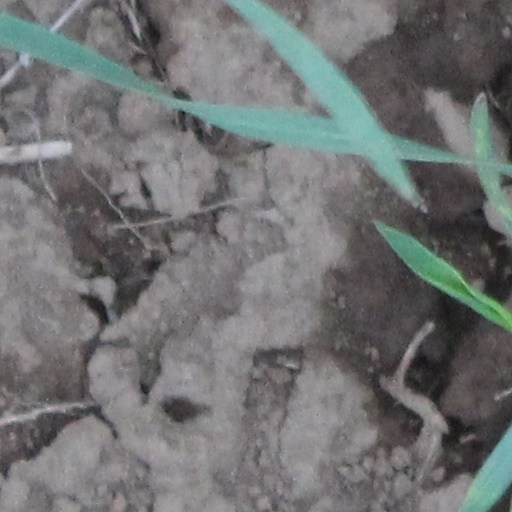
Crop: wheat